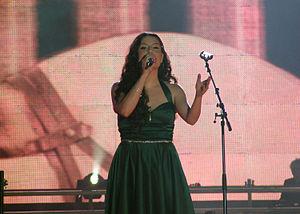
Miri Mesika, née le 3 mai 1978 à Herzliya, est une chanteuse et actrice israélienne.